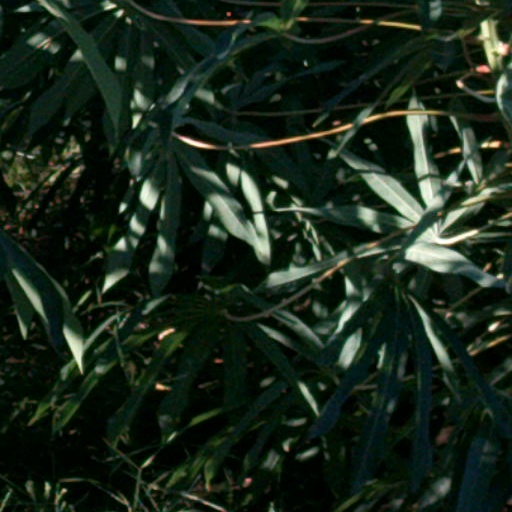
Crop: cassava